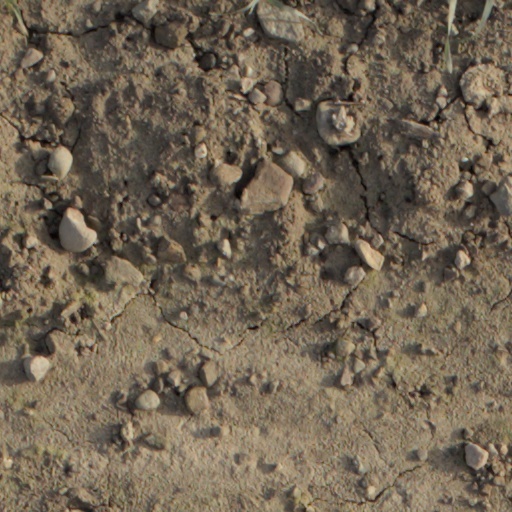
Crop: wheat